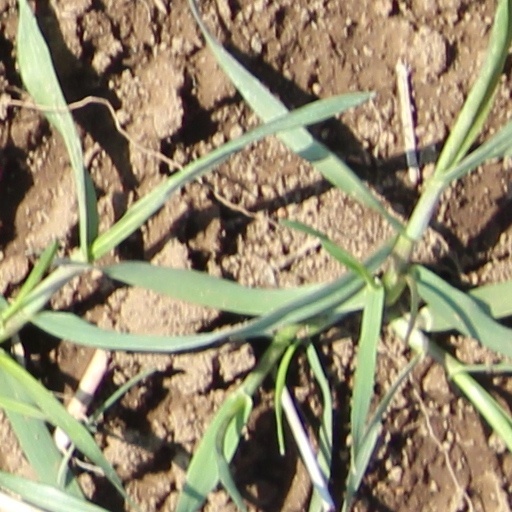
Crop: wheat